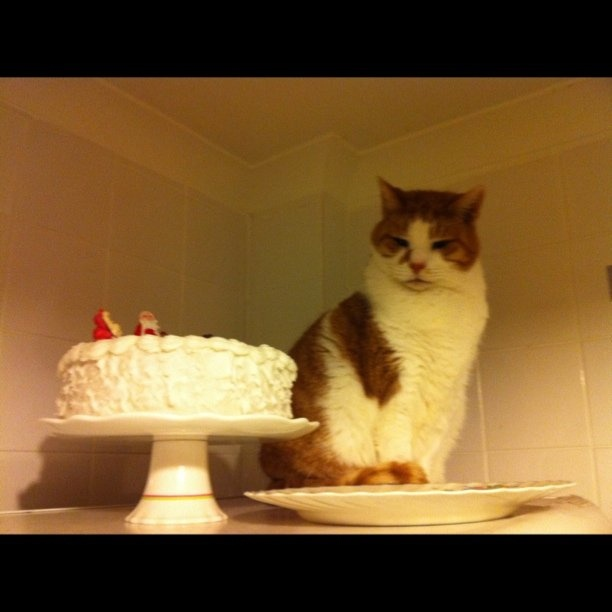
A cat standing by a cake and a white plate.
an orange and white cat a plate and a white cake
a cat is sitting next to a cake
A cat sitting on a counter looking at a cake.
A very cute cat sitting by a pretty cake.